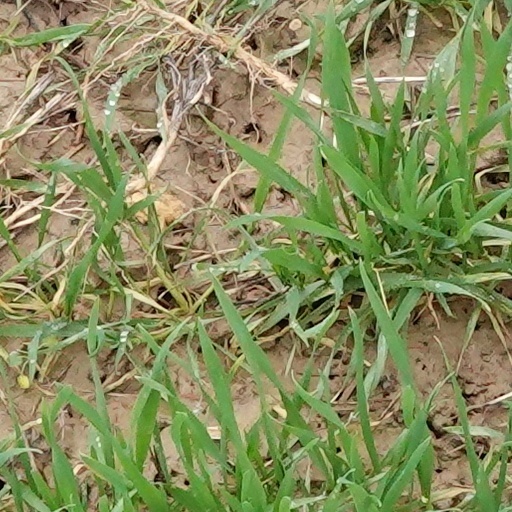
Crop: wheat